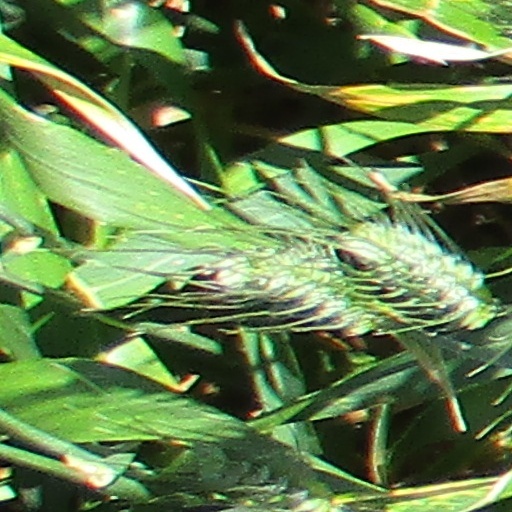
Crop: wheat